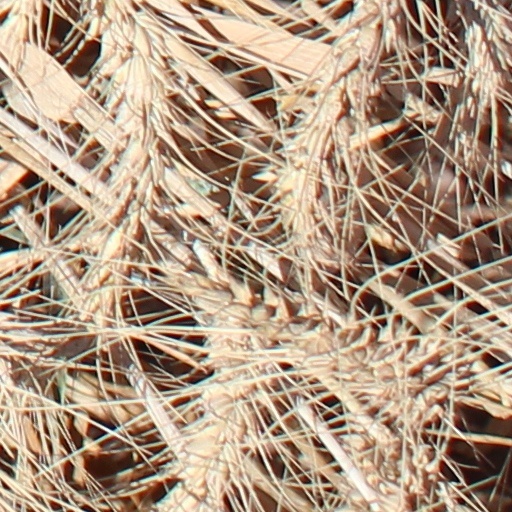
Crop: wheat